Octopolis and Octlantis

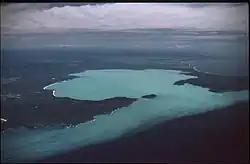
Jervis Bay in New South Wales, Australia, where both settlements are located.

Octopolis and Octlantis are two non-human settlements occupied by gloomy octopuses ("Octopus tetricus") in Jervis Bay, on the south coast of New South Wales. The first site, named "Octopolis" by biologists, was found in 2009. Octopolis consists of a bed of shells (mainly scallop shells) in an ellipse shape, 2–3 meters diameter on its longer axis, with a single piece of anthropogenic detritus, believed to be scrap metal, within the site. Octopuses build dens by burrowing into the shell bed. The shells appear to provide a much better building material for the octopuses than the fine sediment around the site. Up to 14 octopuses have been seen at Octopolis at a single time. In 2016, a second settlement was found nearby, named "Octlantis," which includes no human-made objects and can house similar numbers of octopuses. Both sites are within Booderee National Park. Some media accounts have described these sites as octopus "cities," but researchers who have worked on the sites view this as a misleading analogy.